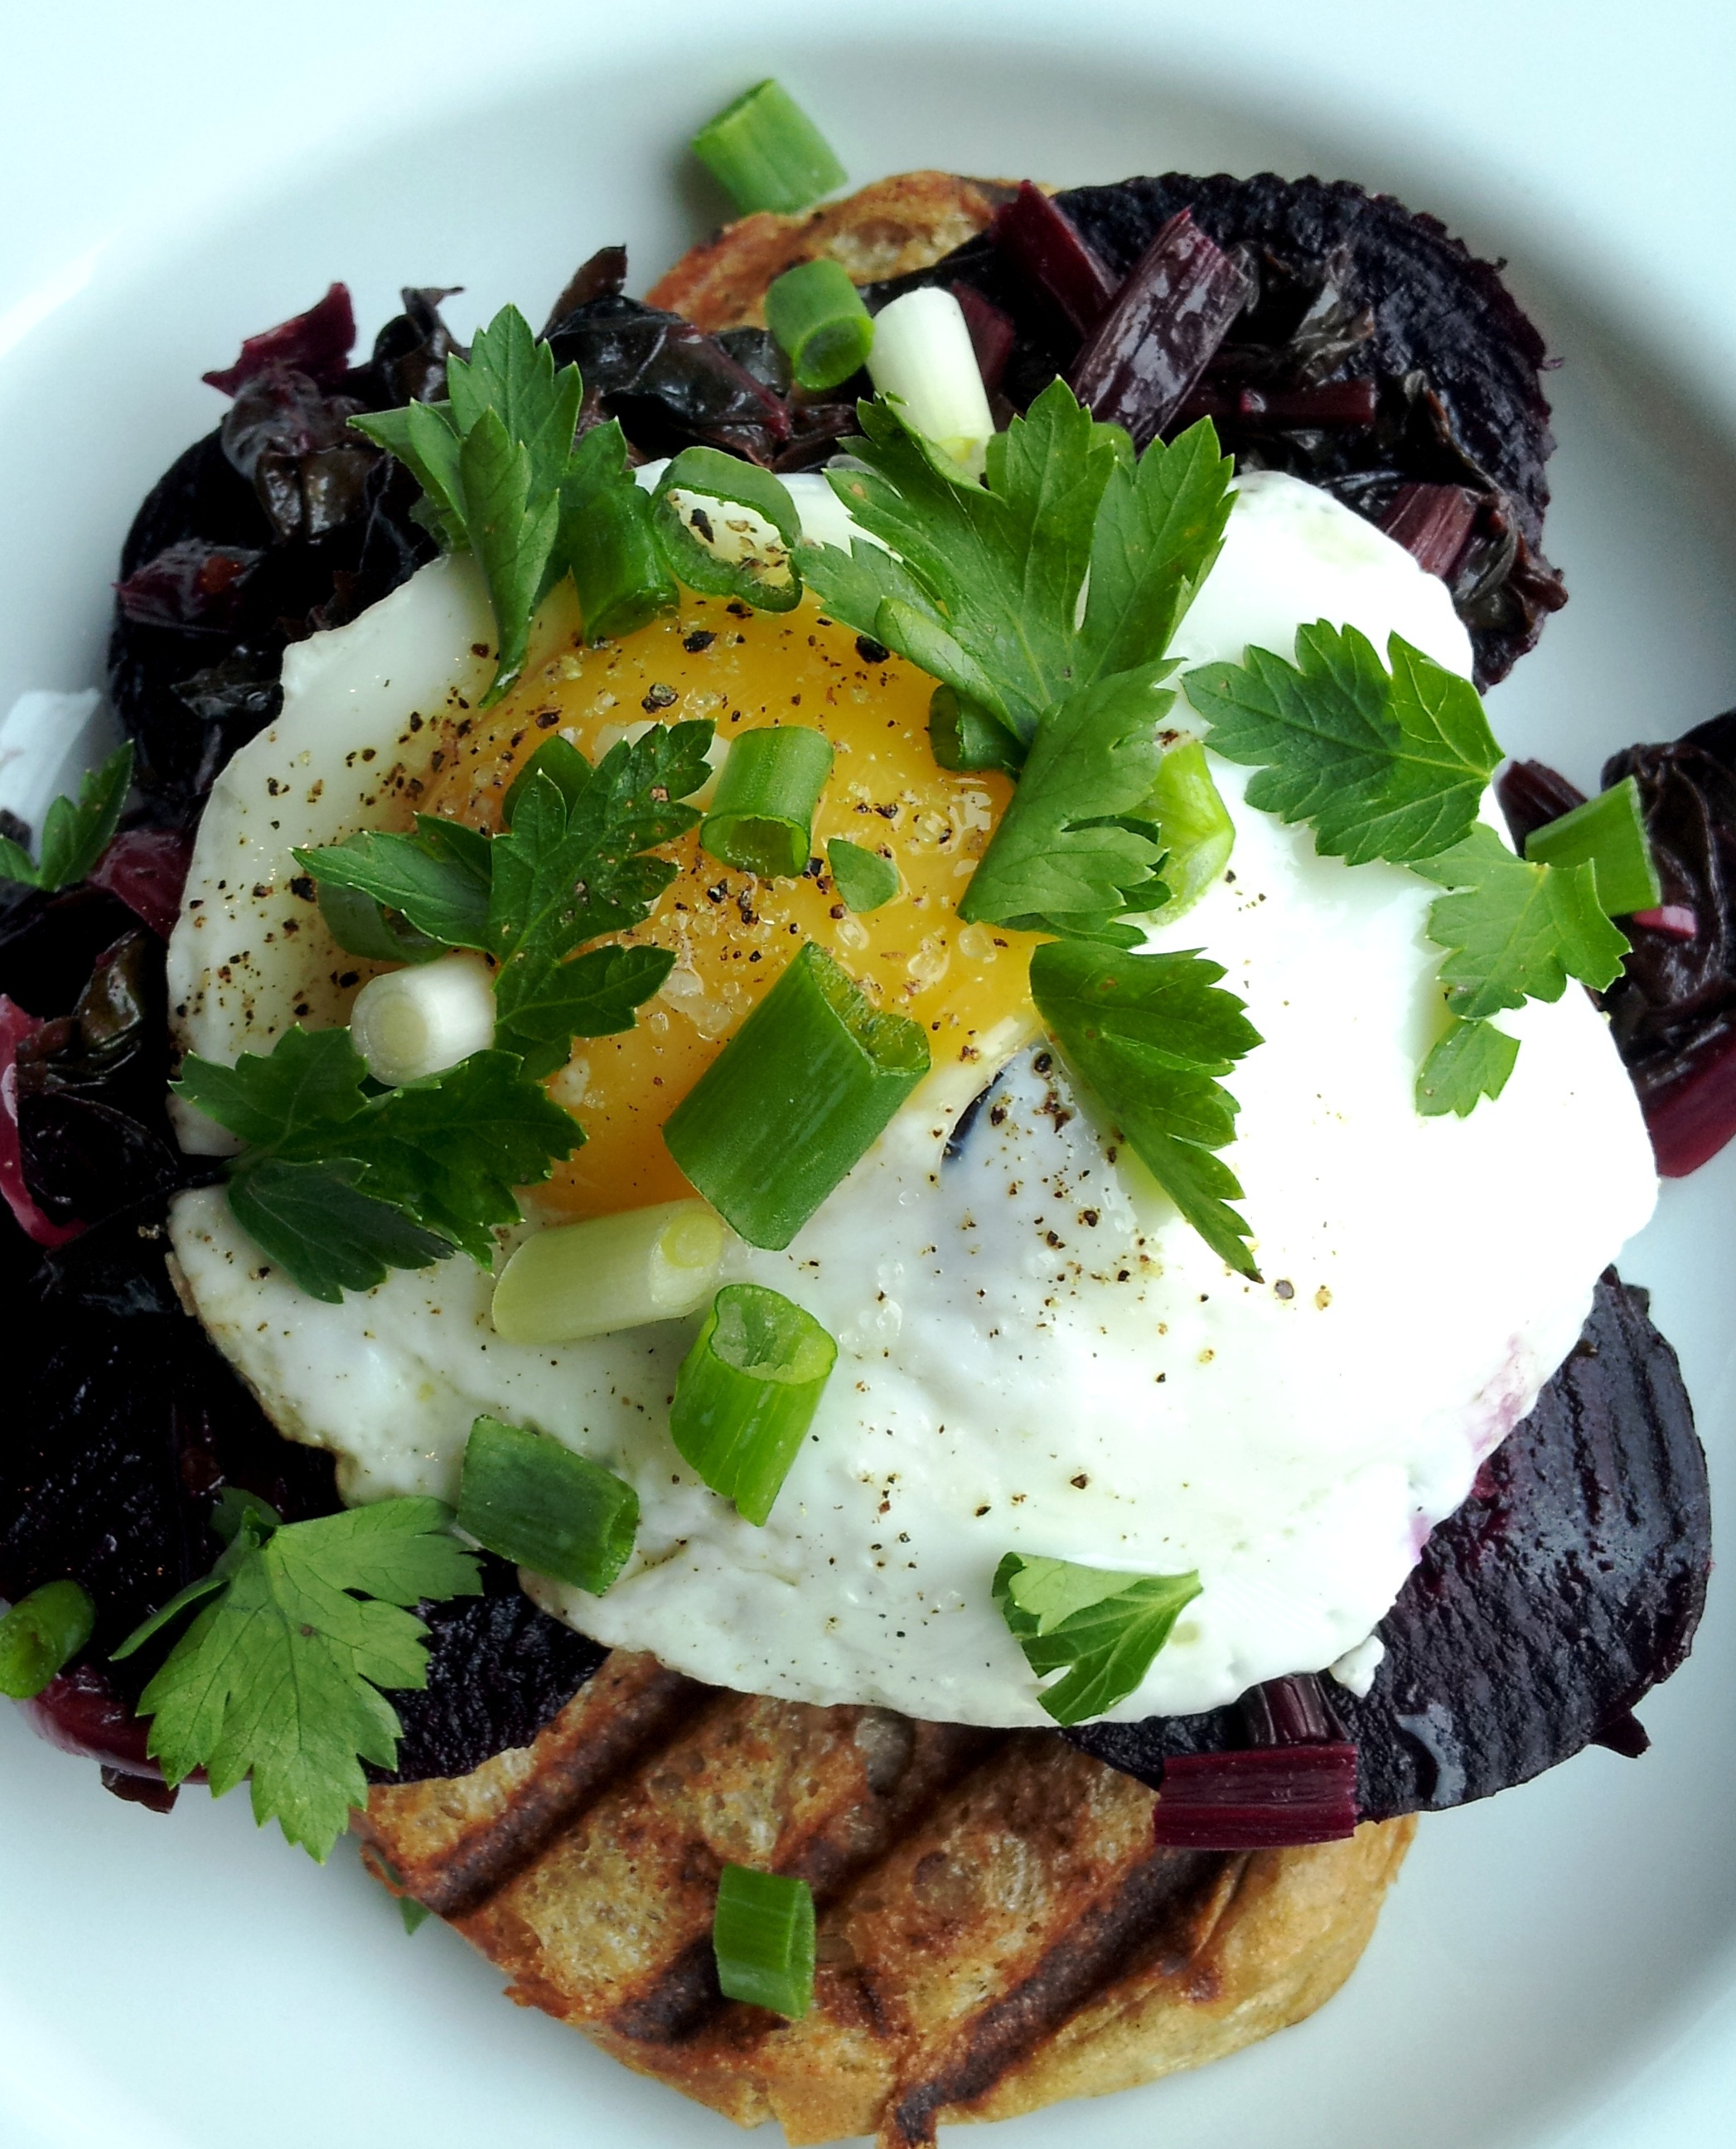
dish, meal, food, salad, vegetable, fresh, recipe, breakfast, healthy, lunch, cuisine, eggs, vegetarian food, beetroot, brunch, beet, finger food, leaf vegetable, breakfast sandwich, poached egg